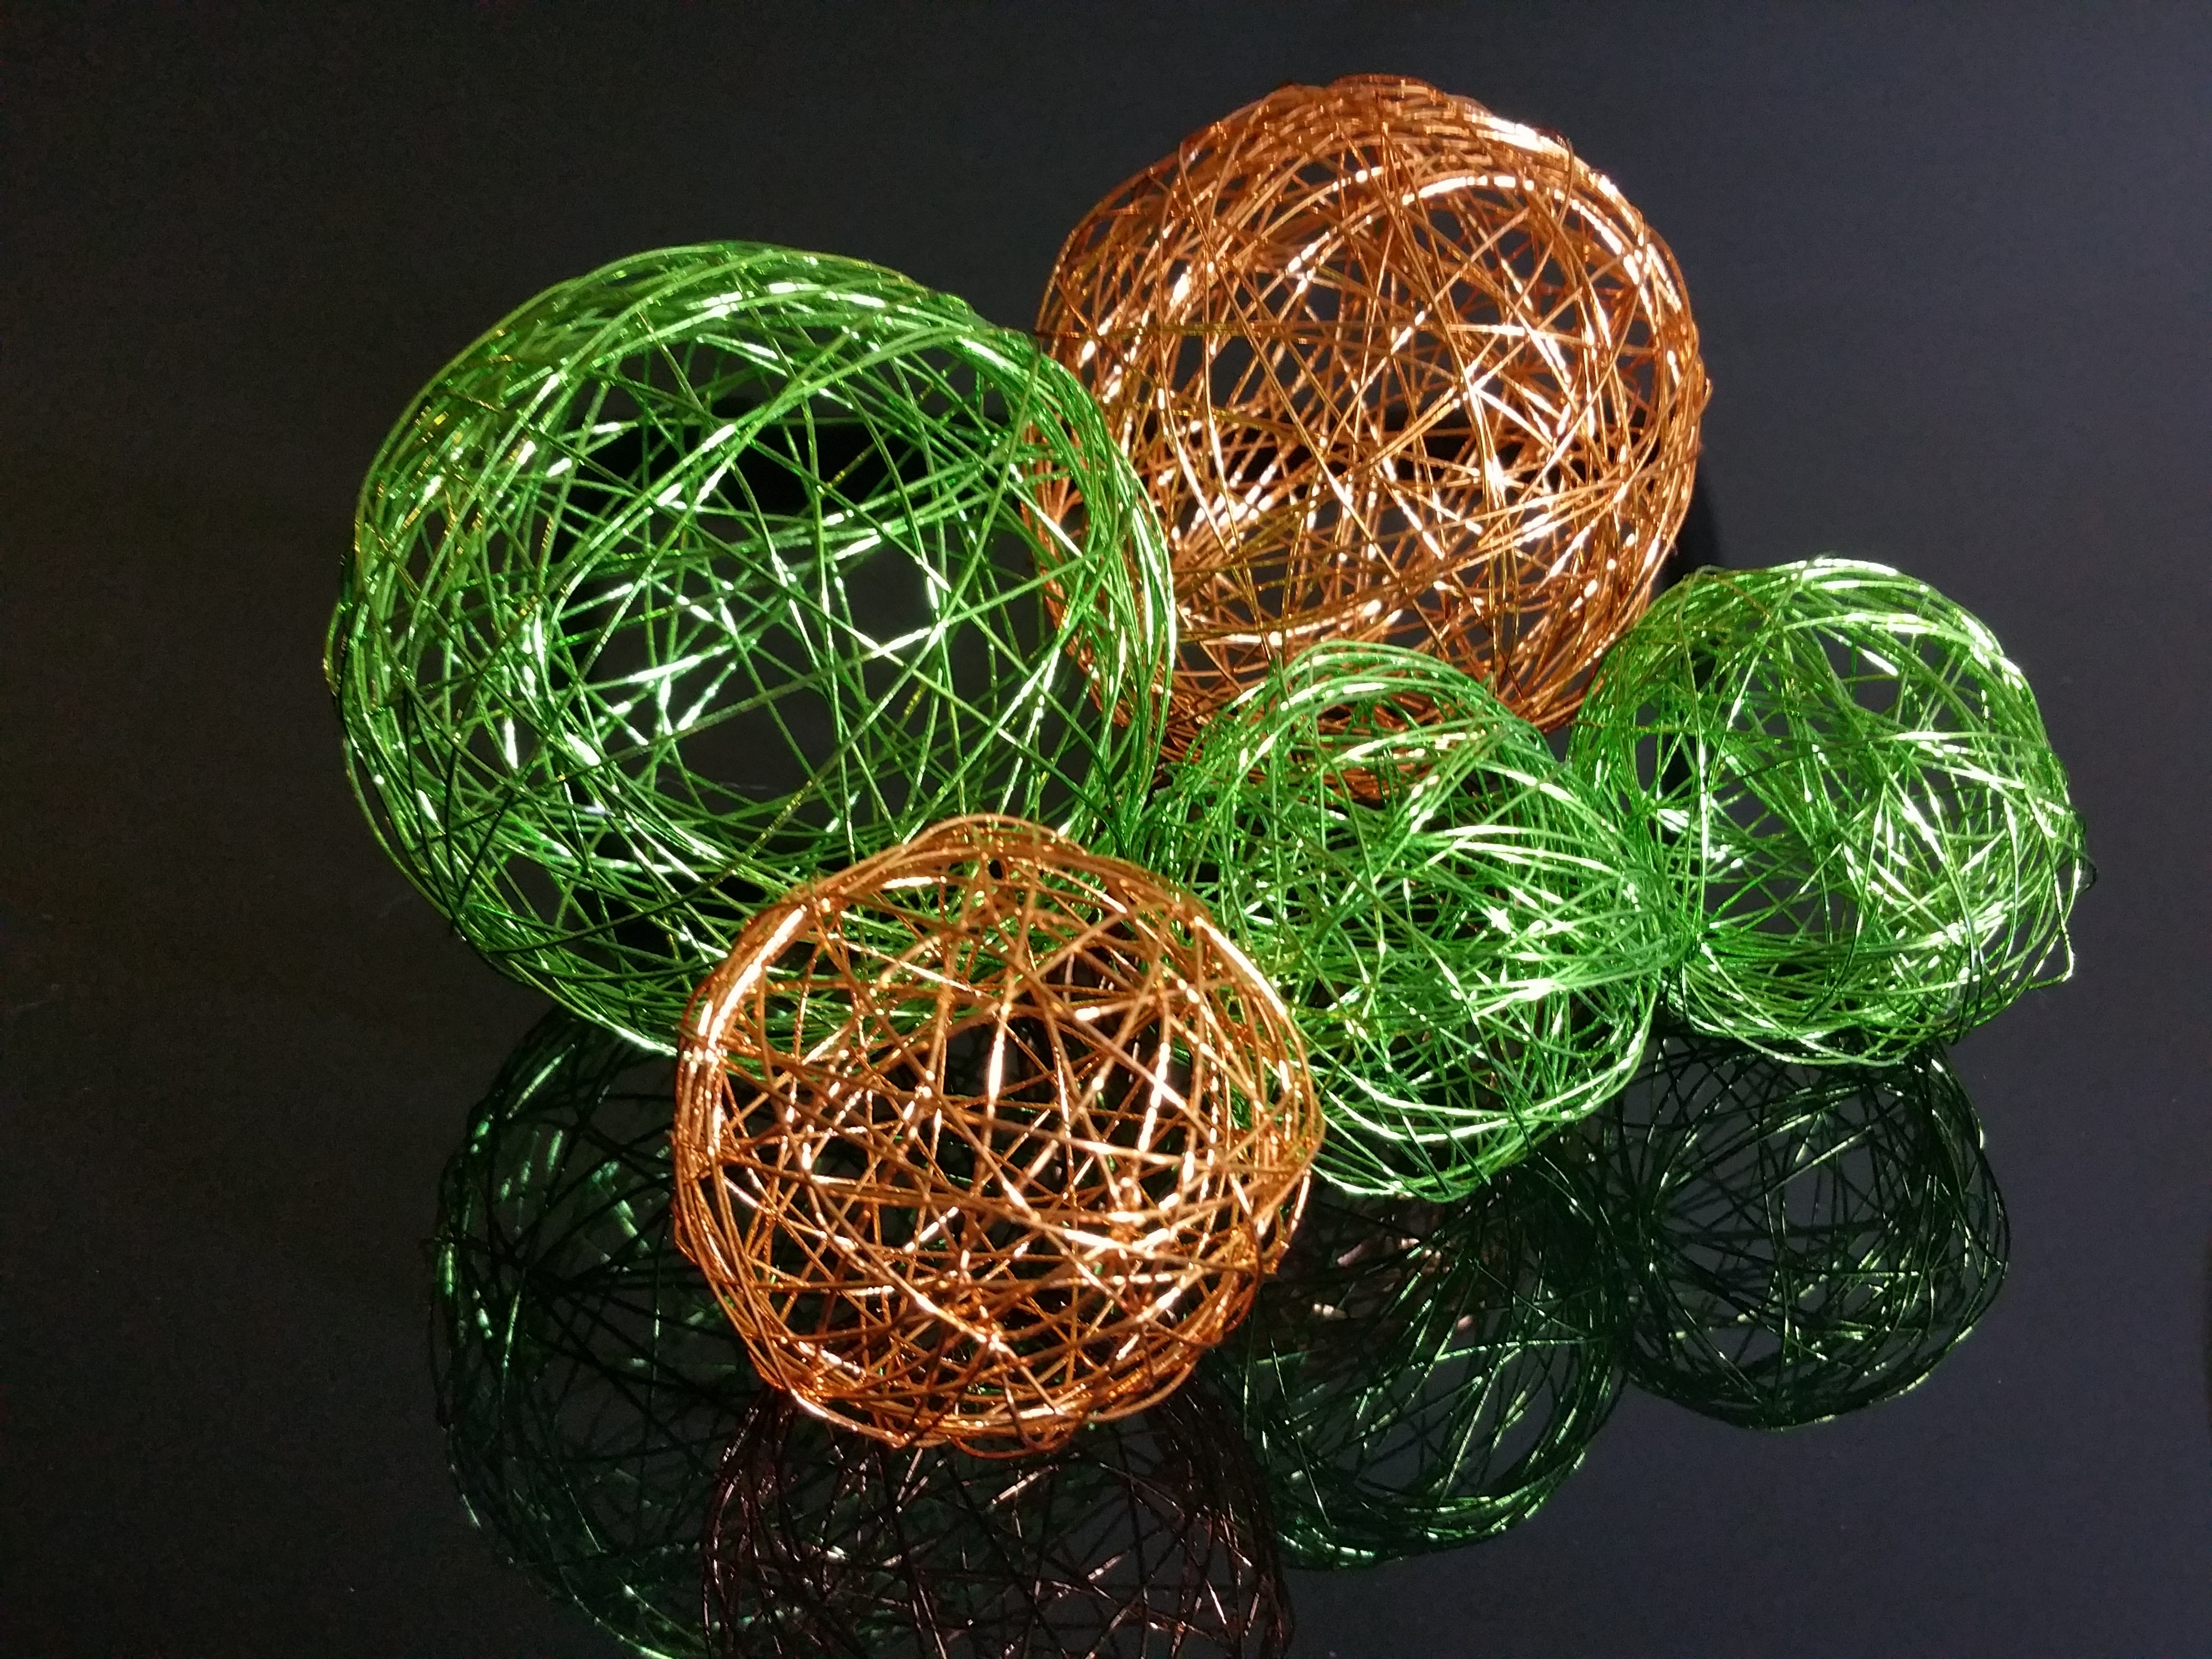
wire, decoration, orange, food, green, lighting, material, christmas decoration, background, ball, wire mesh